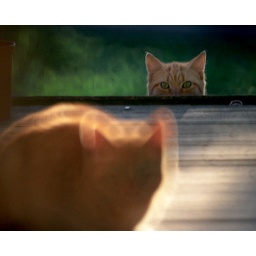
A young orange cat peeks over a step with its sibling in the foreground.Pepe peers out of ascreen door.